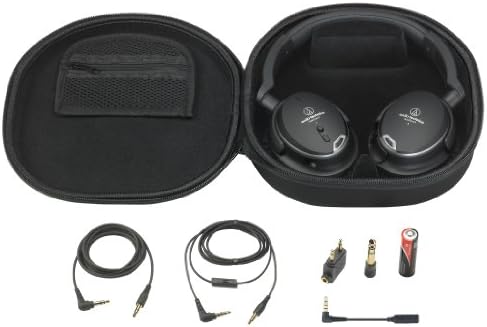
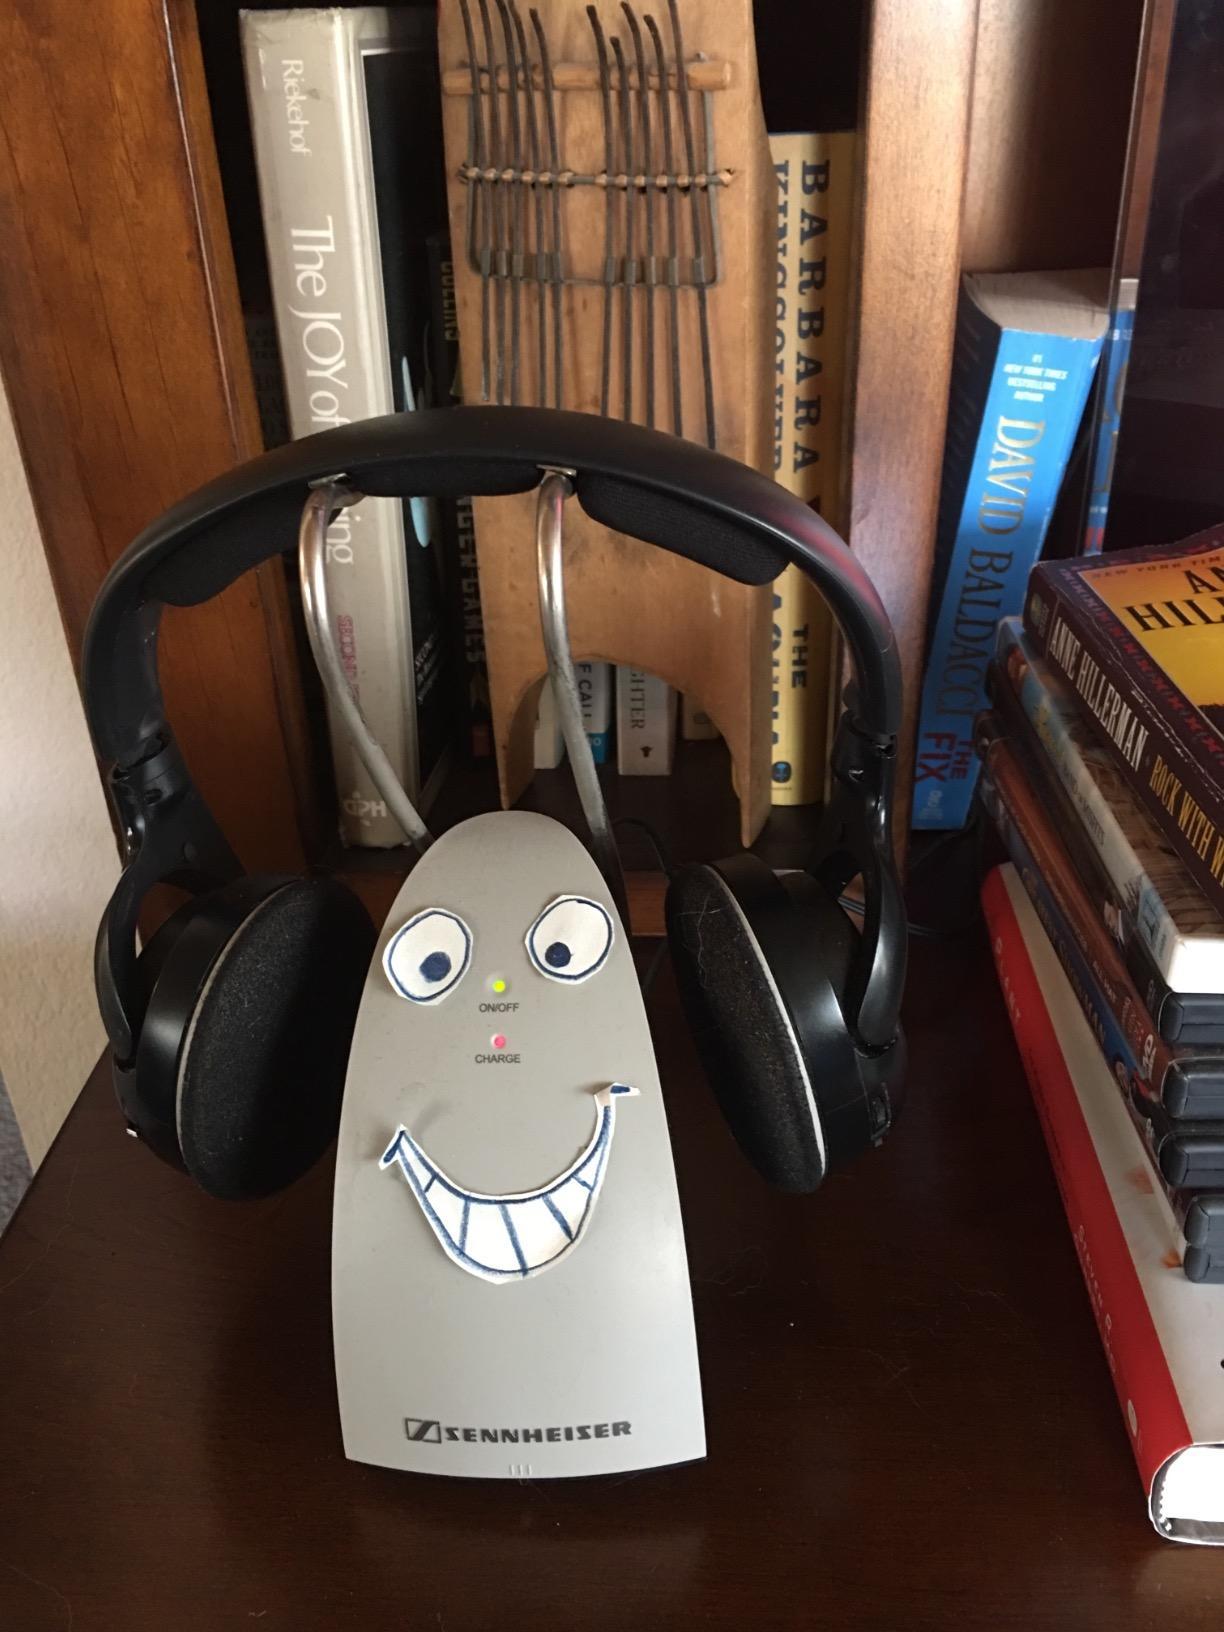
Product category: headphones
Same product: no